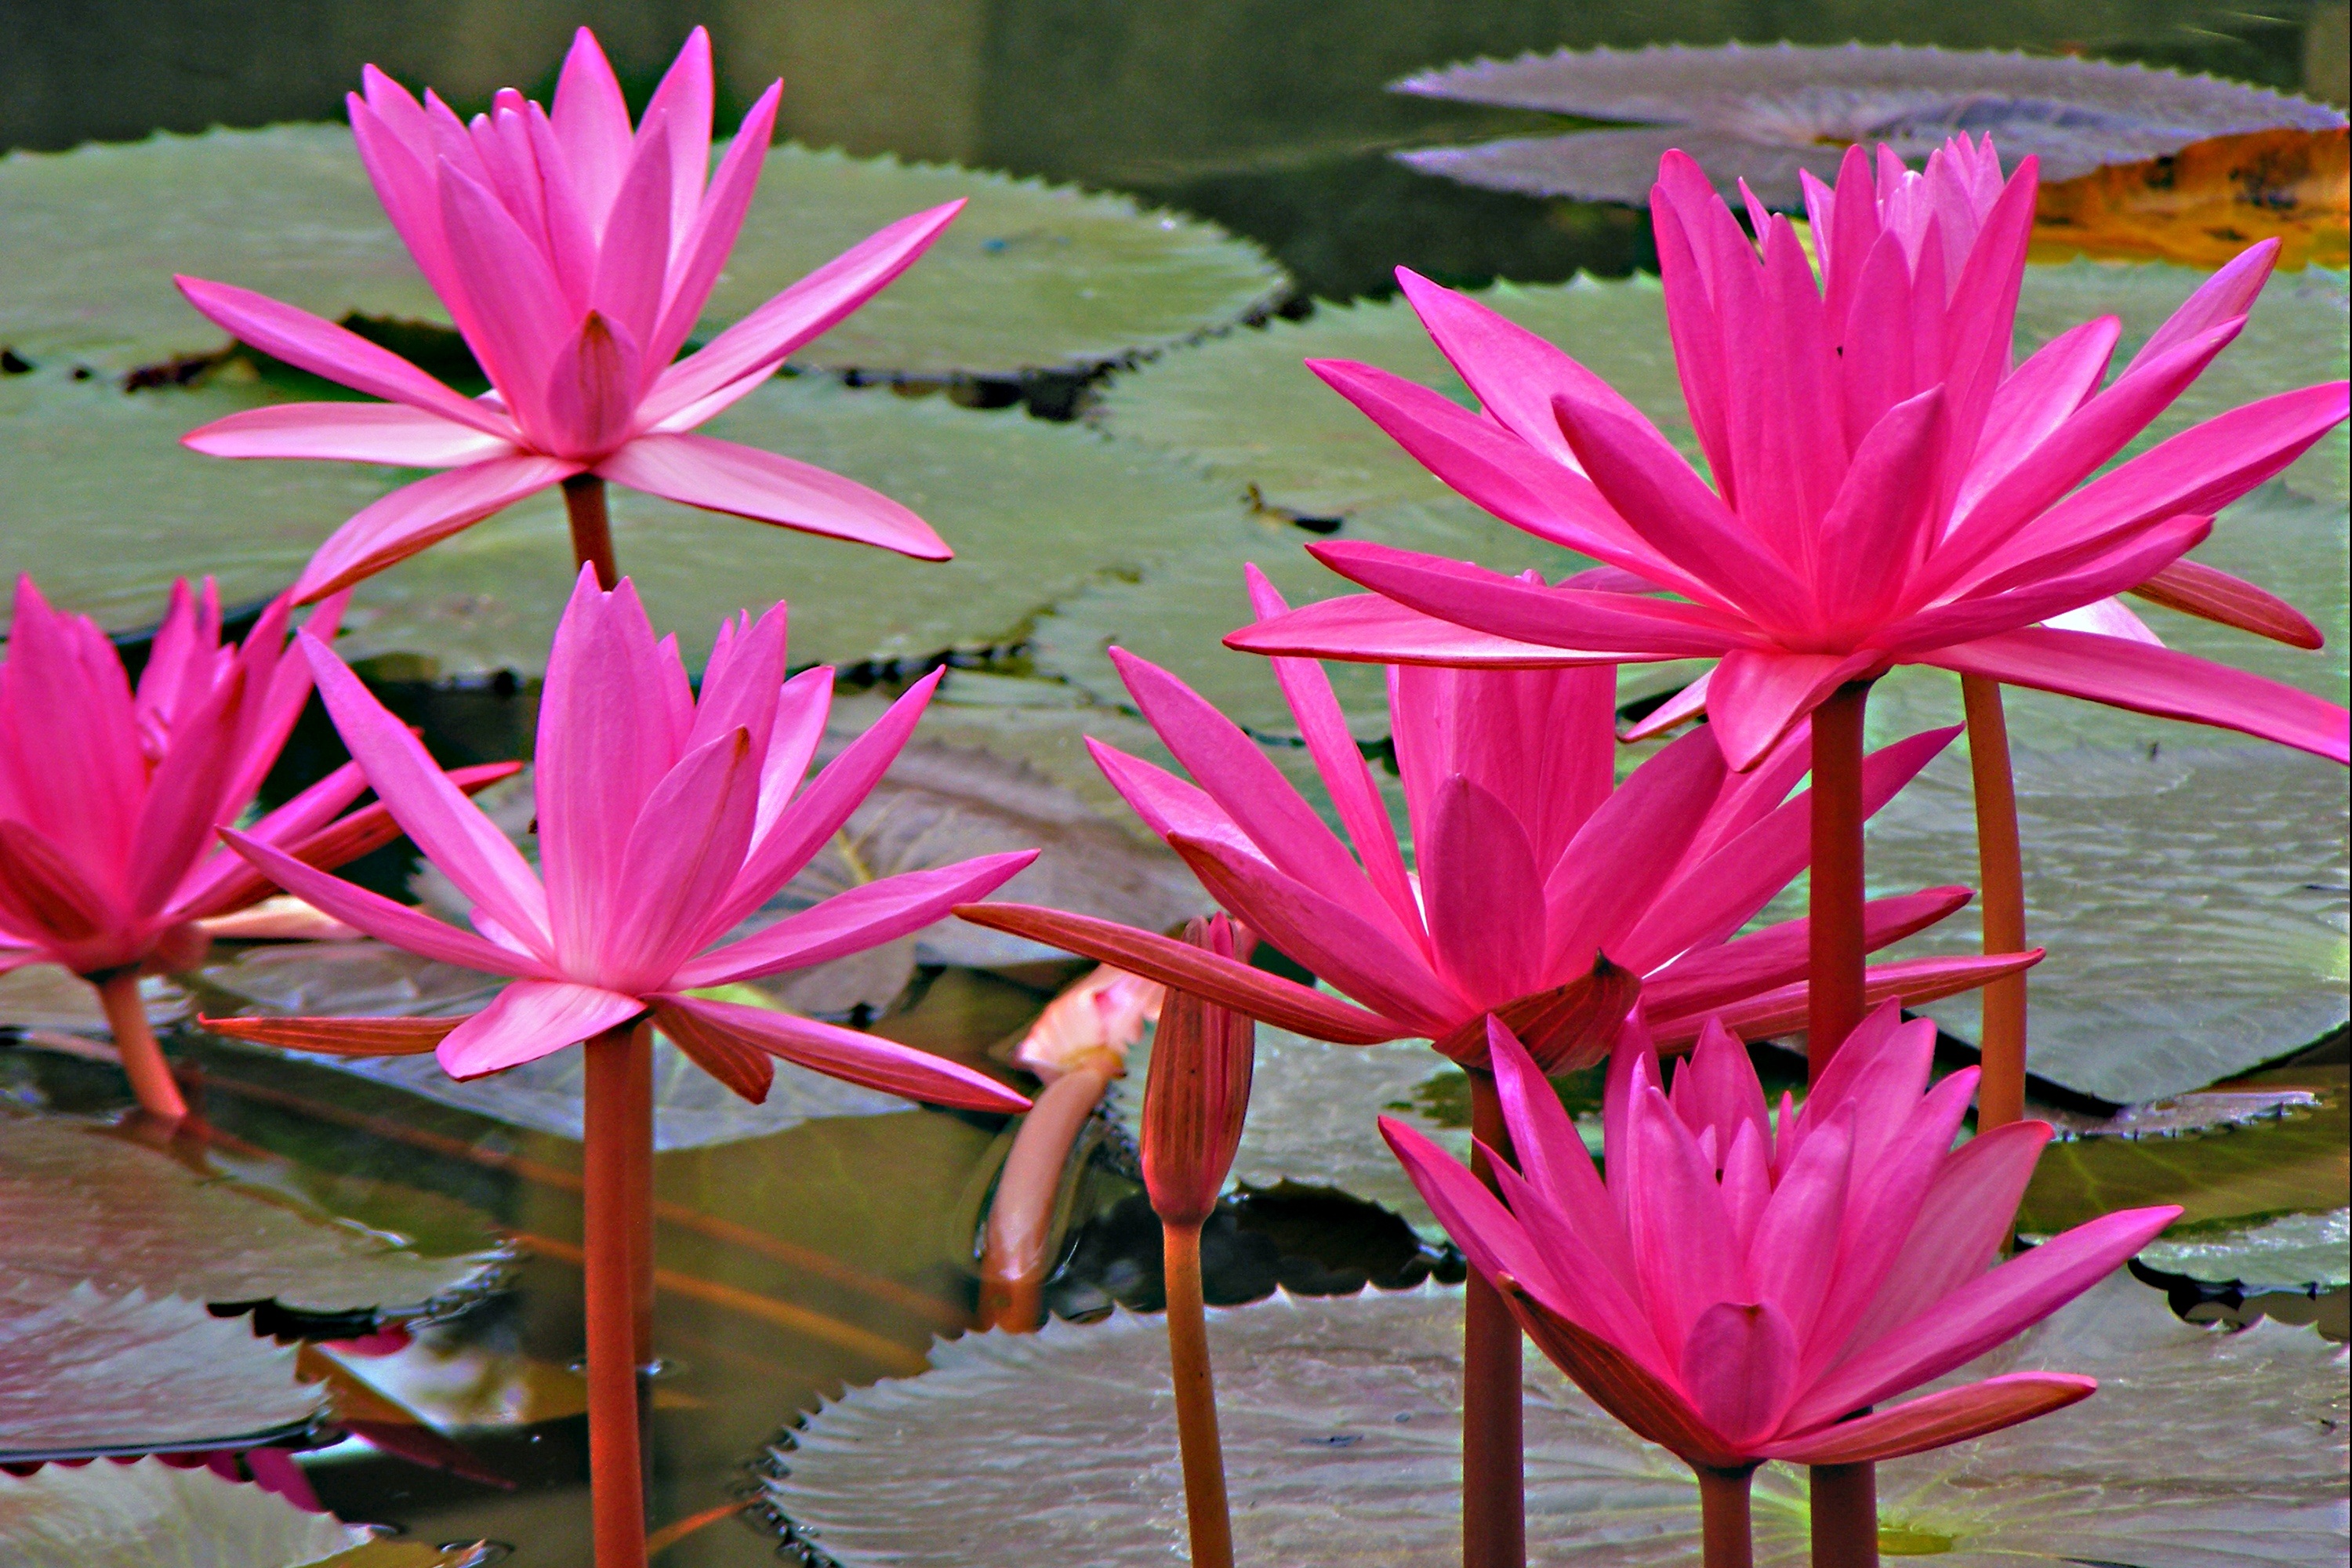
blossom, plant, leaf, flower, petal, botany, pink, flora, water lily, flowers, lotus, pink lotus, macro photography, flowering plant, land plant